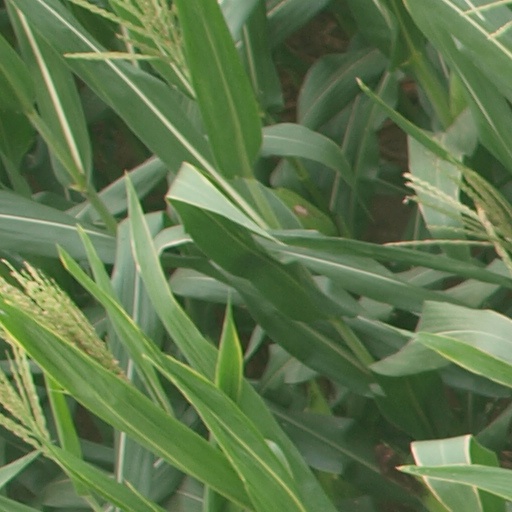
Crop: maize; corn